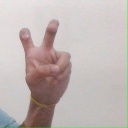
अक्षर: ई